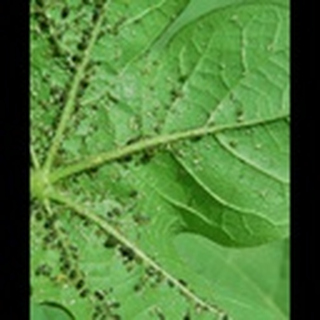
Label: cotton_aphids